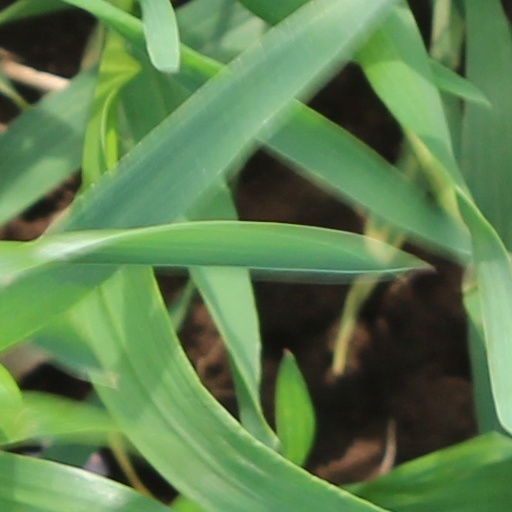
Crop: wheat